Still Life (play)

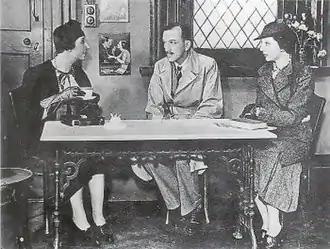
Dolly (Everley Gregg), Alec (Noël Coward) and Laura (Gertrude Lawrence) in the final scene

Still Life is a short play in five scenes by Noël Coward, one of ten plays that make up "Tonight at 8.30", a cycle written to be performed across three evenings. One-act plays were unfashionable in the 1920s and 30s, but Coward was fond of the genre and conceived the idea of a set of short pieces to be played across several evenings. The actress most closely associated with him was Gertrude Lawrence, and he wrote the plays as vehicles for them both.